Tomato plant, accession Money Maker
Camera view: horizontal (90 deg, fisheye); turntable rotation: 30 degrees
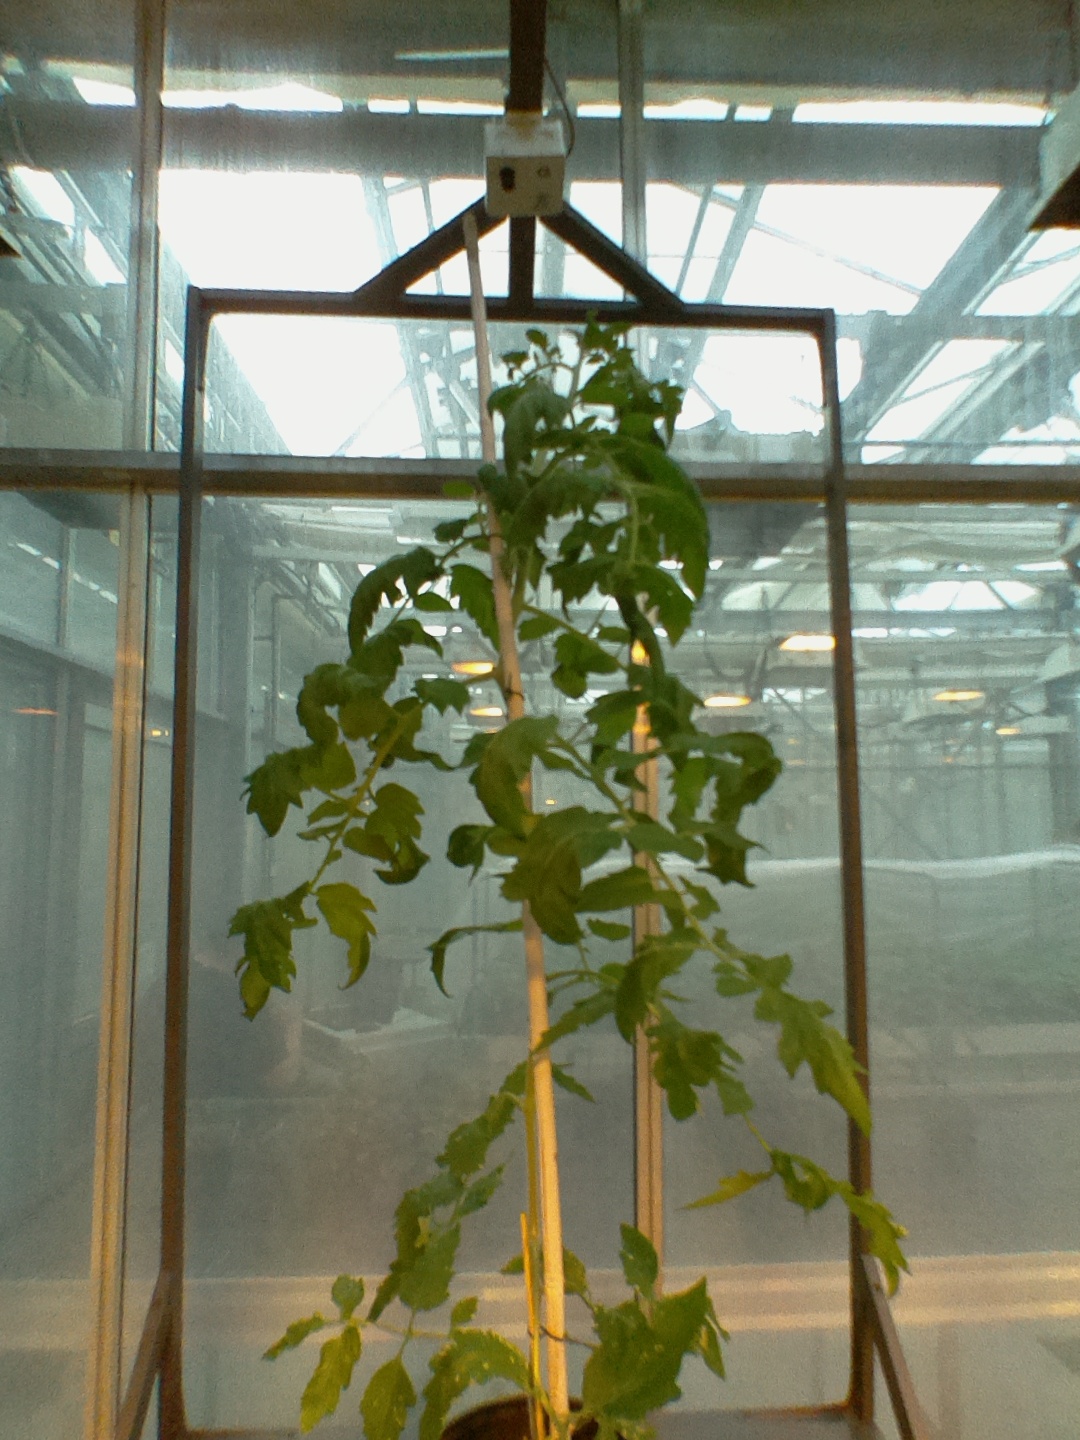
BBCH growth stage 62: 20%-30% of flowers open